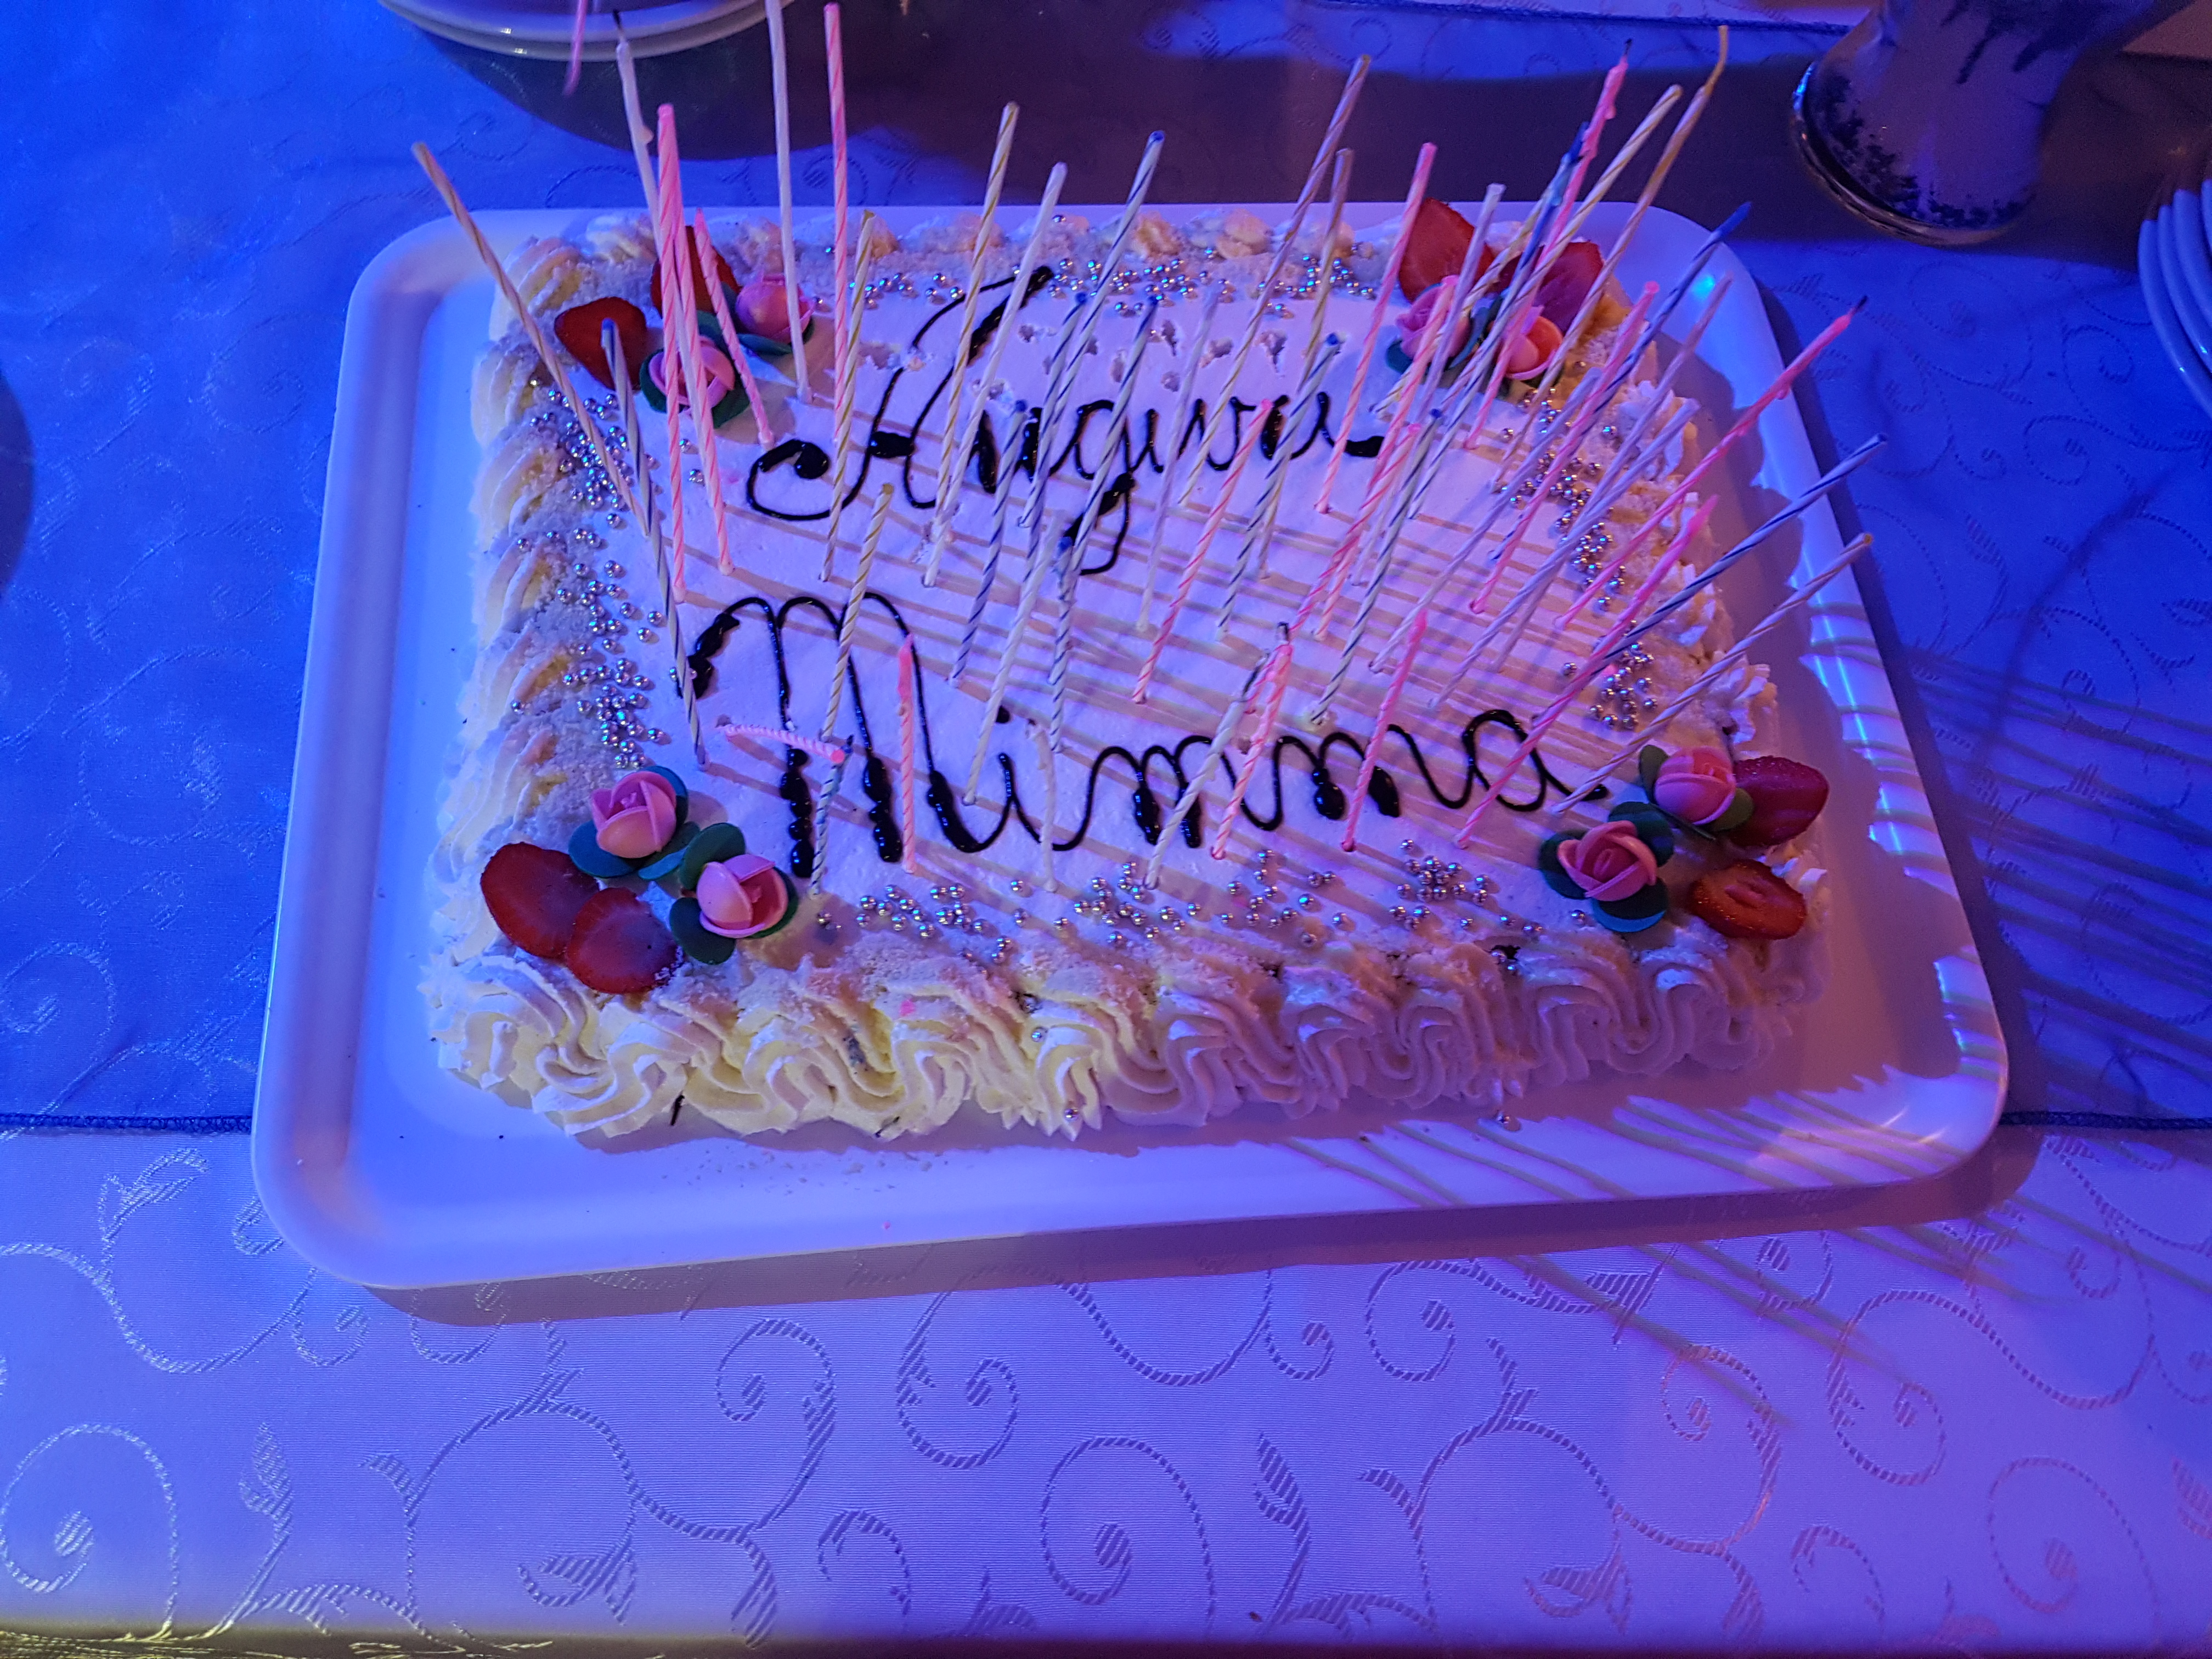
torta, compleanno, festa, cake, birthday cake, torte, cake decorating, buttercream, pasteles, sugar paste, sweetness, royal icing, birthday, dessert, icing, baked goods, sugar cake